Cowles–Woodruff House

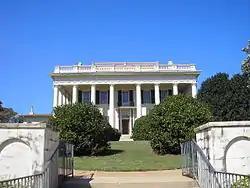

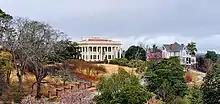
Cowles House from the copula of the Johnston-Hay House - February 2022

The Cowles–Woodruff House, listed on the National Register of Historic Places as the Cowles House and also known as the Woodruff House or the Cowles–Bond House, is owned by Mercer University in Macon, Georgia and is located at 988 Bond Street. It is an antebellum home the overlooks downtown Macon. It was used by General James H. Wilson as his residence and headquarters during the occupation of Macon by the US Army in 1864. From 1960 to 1978 it was the campus of Stratford Academy.